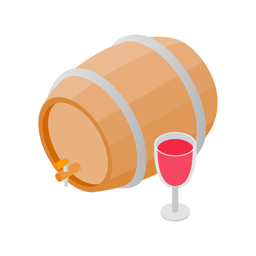
wooden barrel of wine with a tap isometric 3d icon on a white background illustration